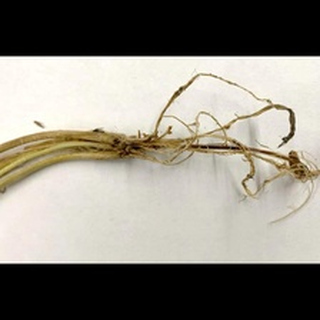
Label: wheat_common_root_rot